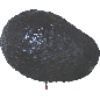
Label: avocado